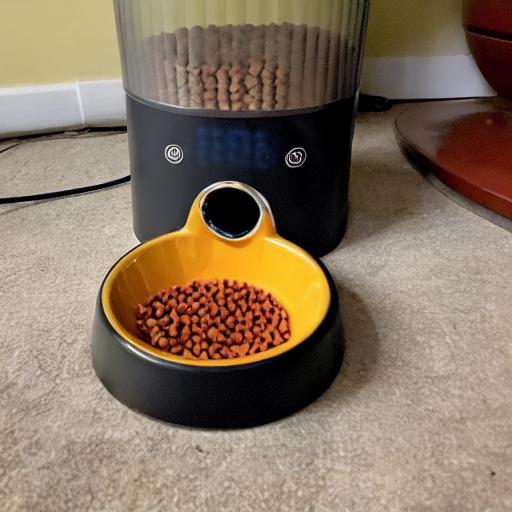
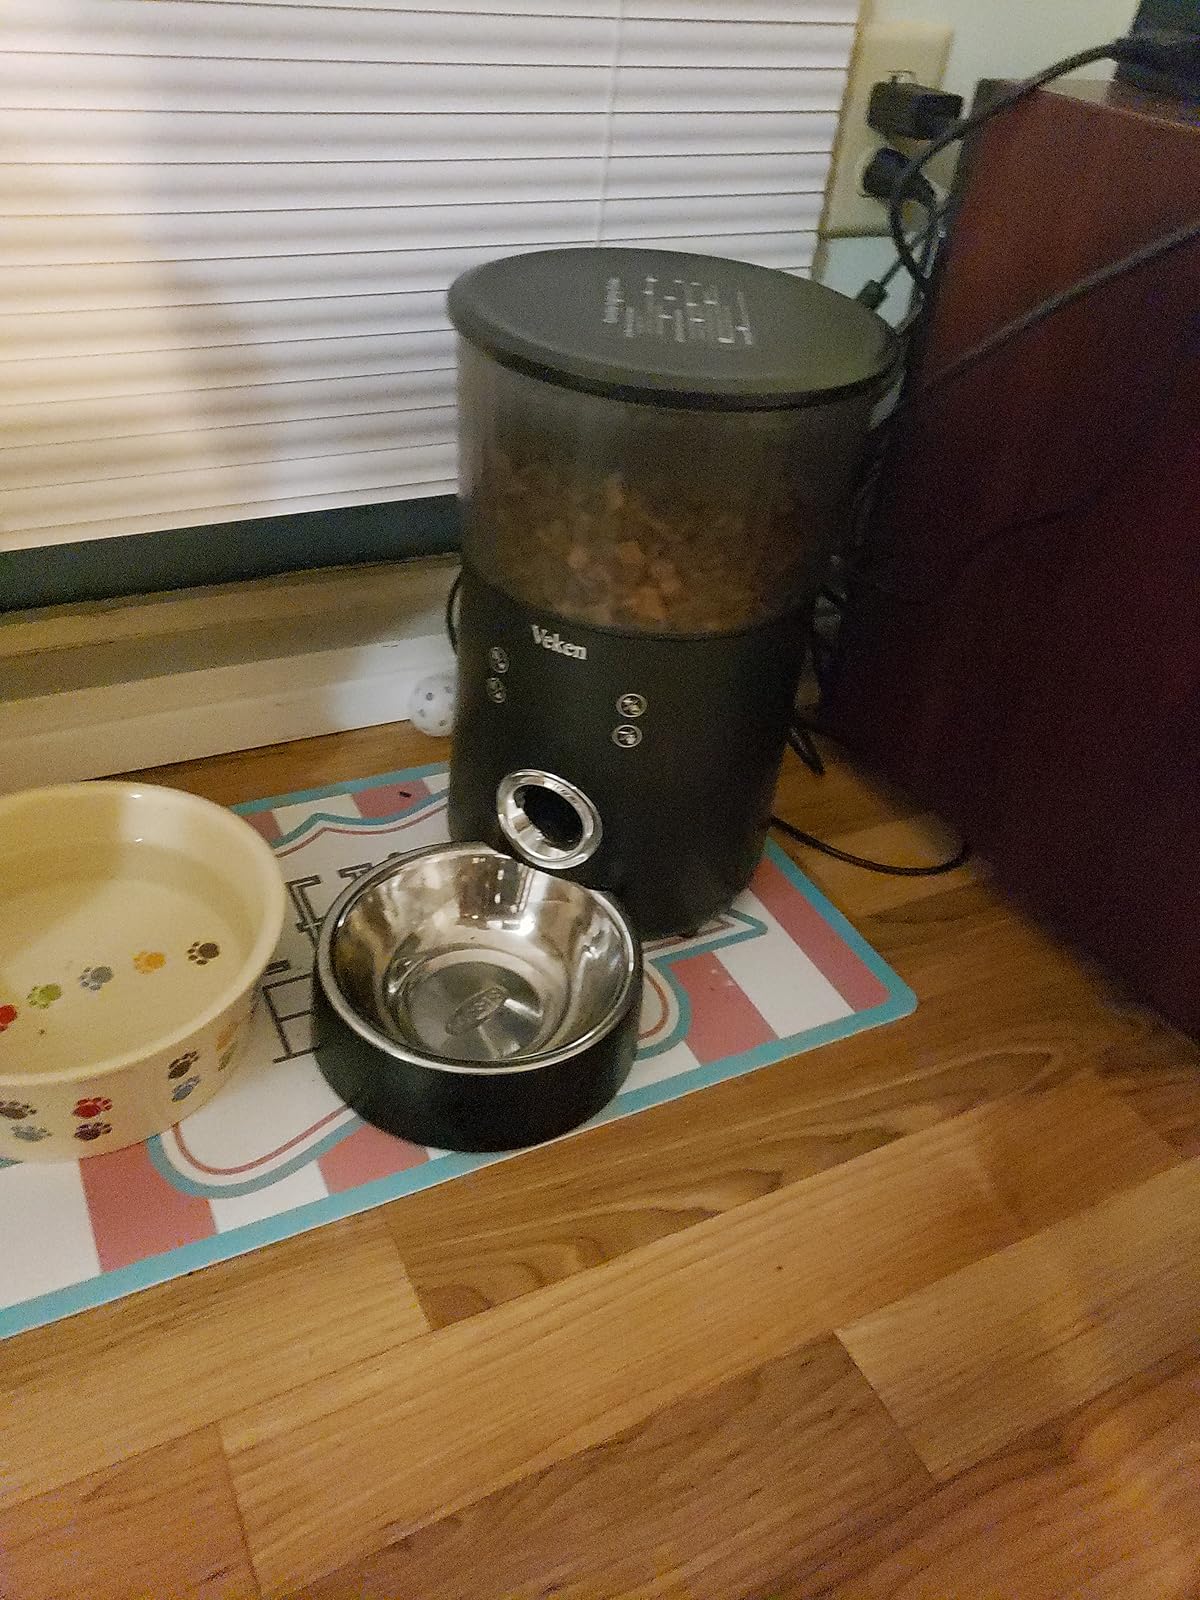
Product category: items_feeder
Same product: no